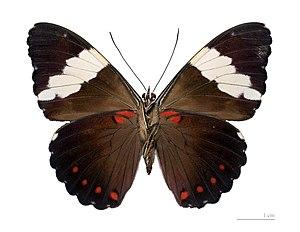
Hamadryas arinome le Craqueur turquoise est une espèce d'insectes lépidoptères de la famille des Nymphalidae, sous-famille des Biblidinae, de la tribu des Ageroniini, et du genre Hamadryas.